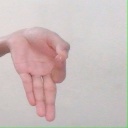
अक्षर: ज्ञ